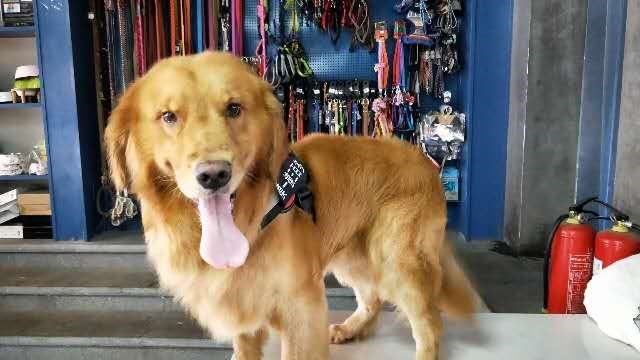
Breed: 5355-n000126-golden_retriever